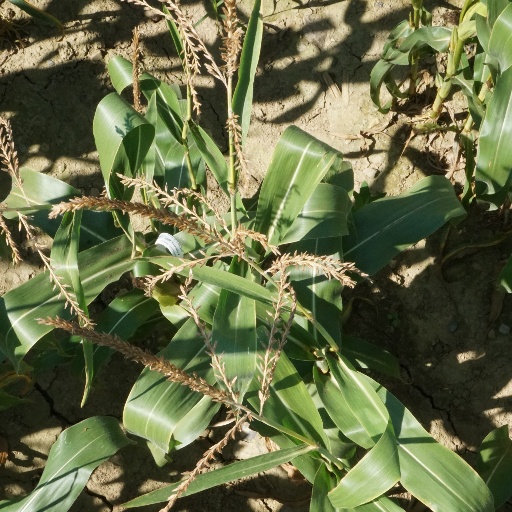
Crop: maize; corn